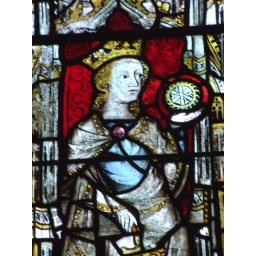
!4th century stained glass window in the Latin Chapel, north wall; St. Catherine (detail)